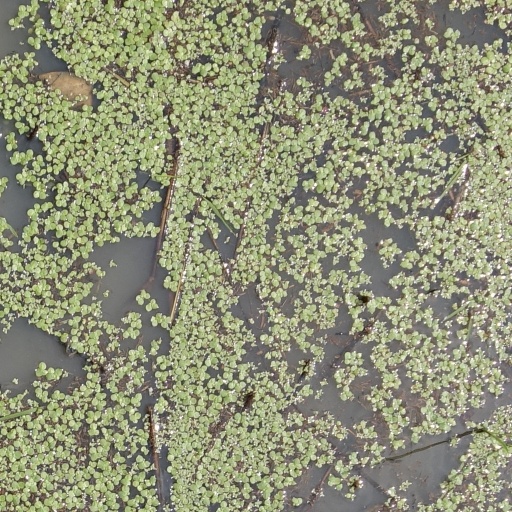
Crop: rice